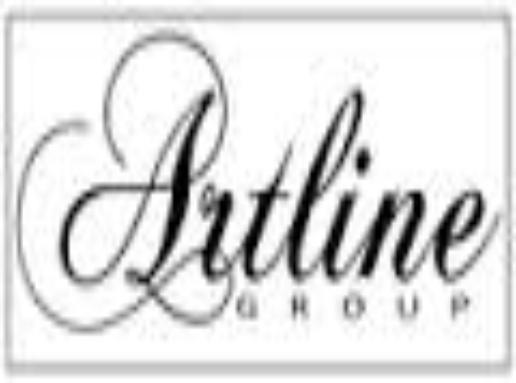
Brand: artline
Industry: Necessities